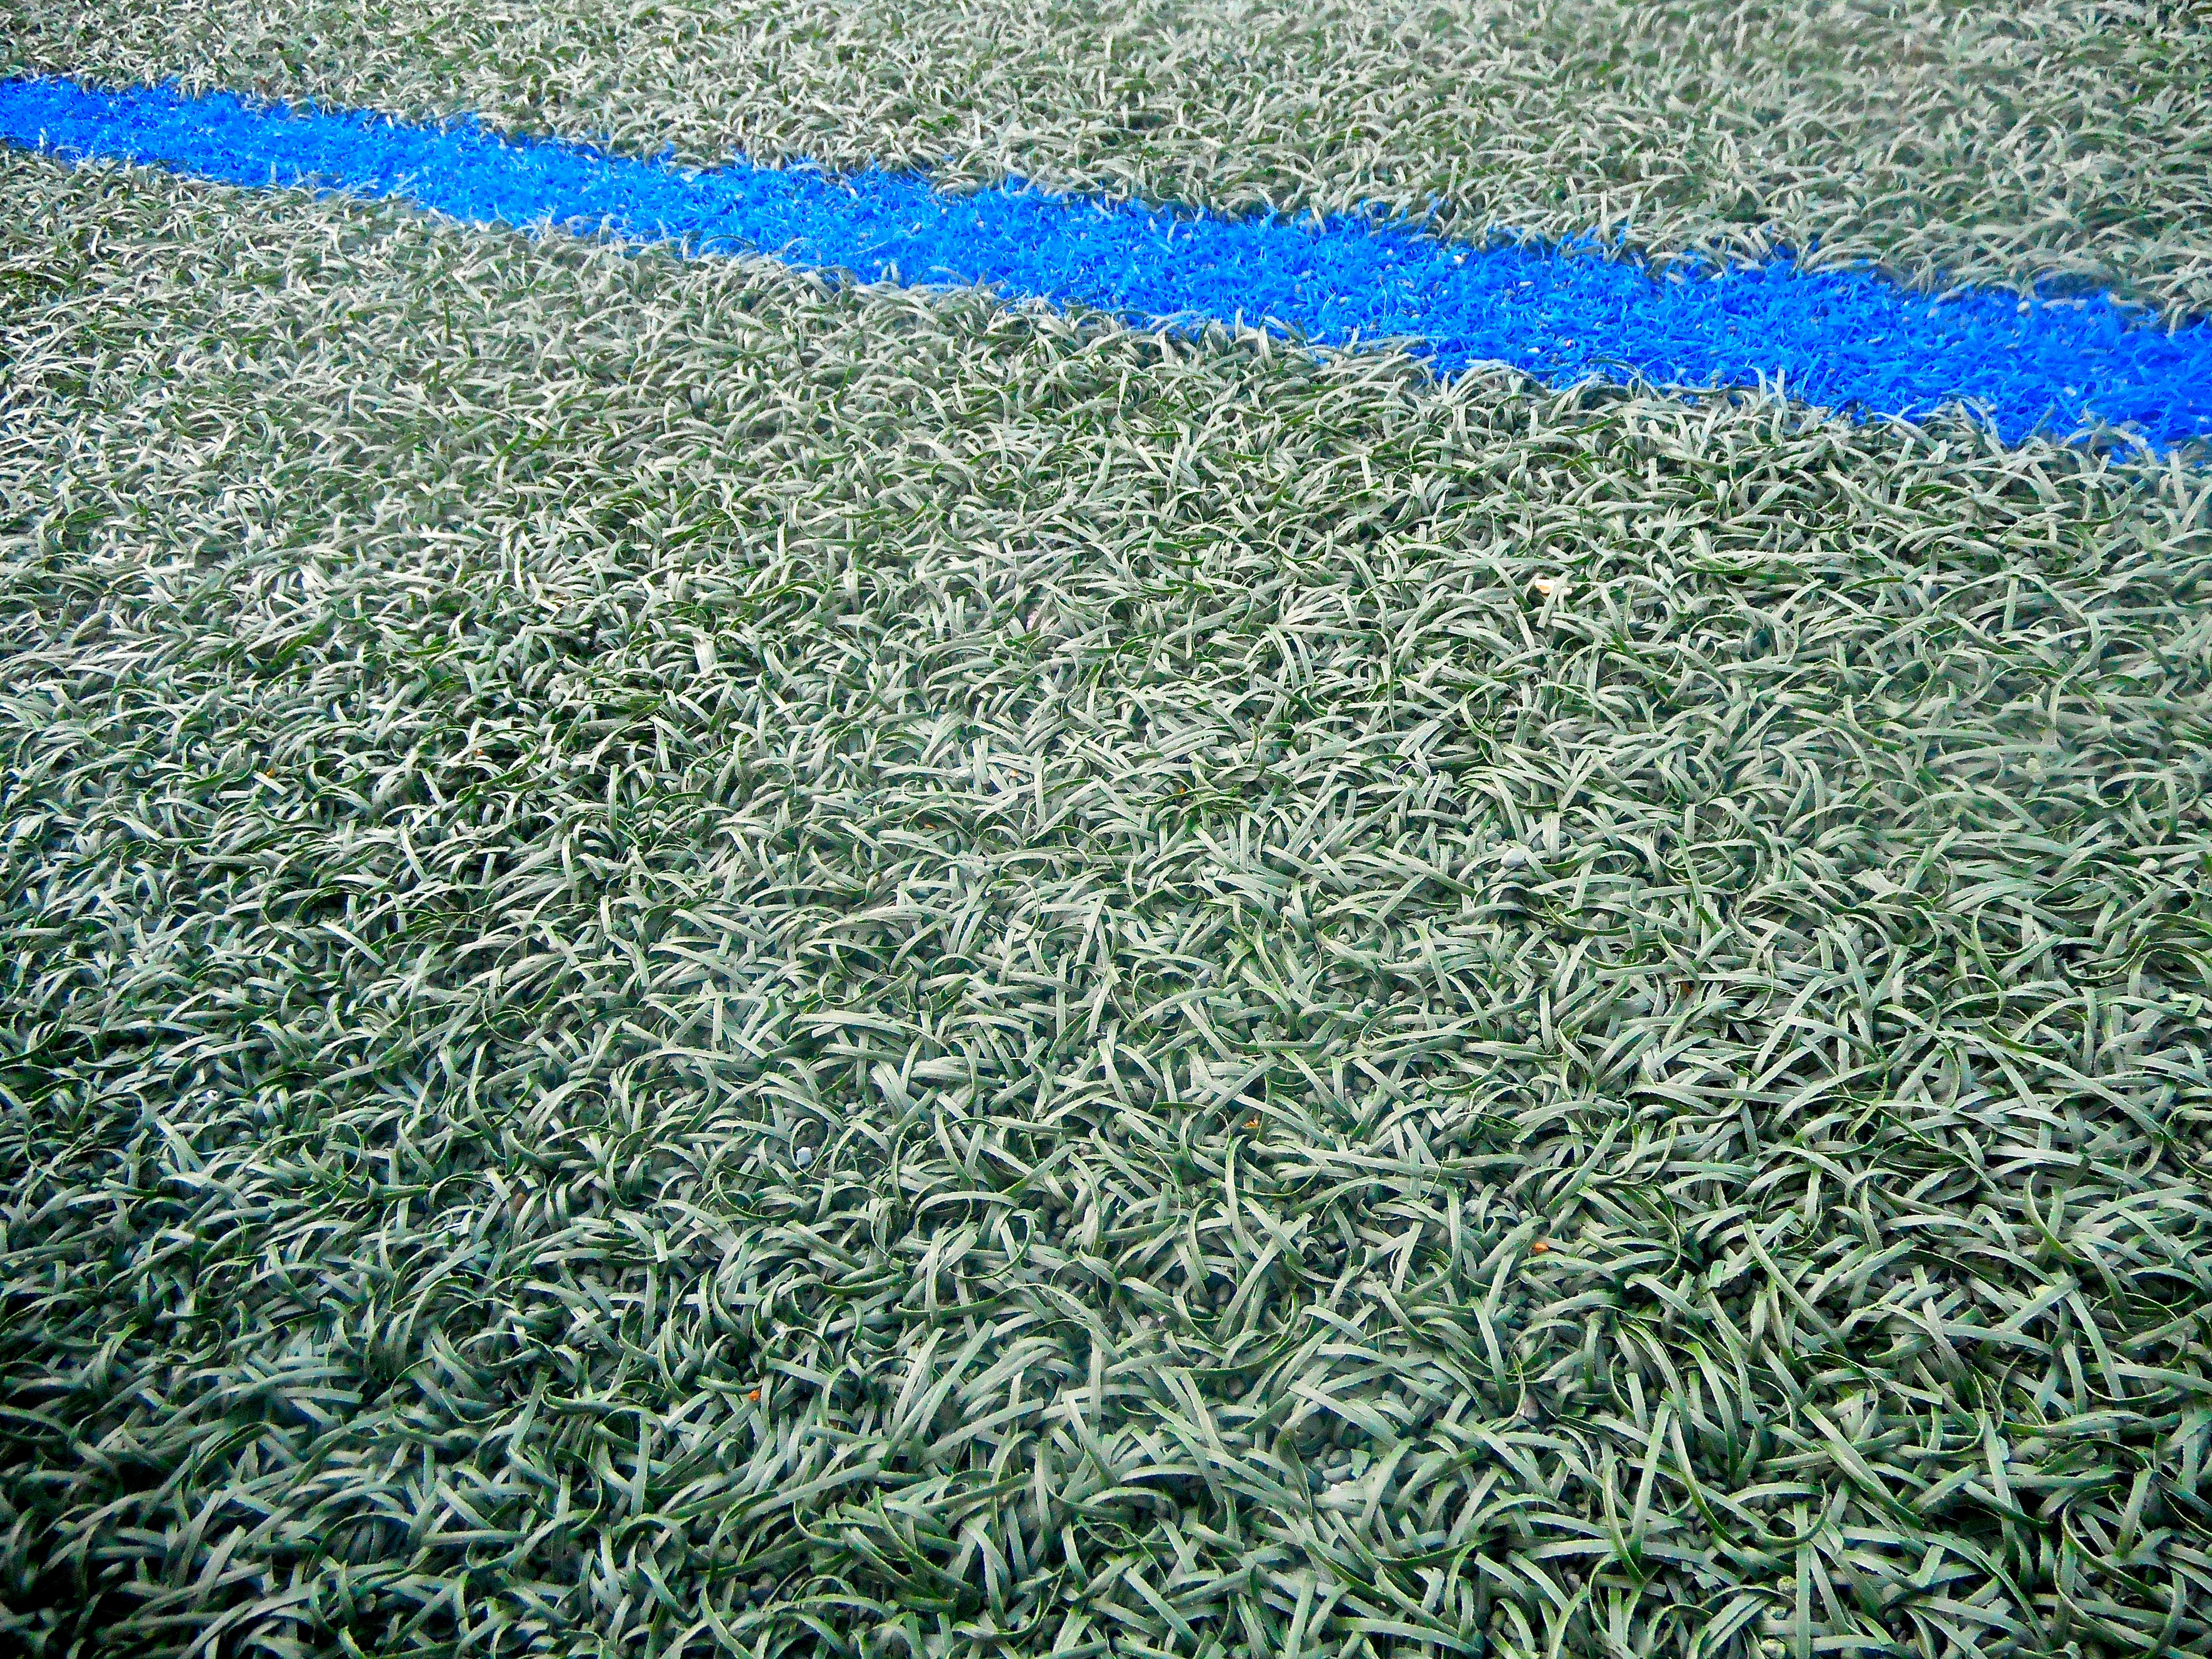
grass, structure, plant, field, lawn, flower, green, crop, soil, agriculture, shrub, flooring, flowering plant, artificial turf, annual plant, grass family, land plant, blue line